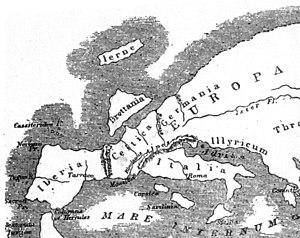
L’histoire de l'Europe, et surtout de l’Europe méridionale, est une des parties les mieux documentées, étudiées et connues de l’histoire mondiale, pour quatre raisons :
L'Italie est une région géographique d'Europe du Sud d'une superficie de 324 000 km², délimitée au nord-ouest et au nord par les Alpes et par la mer Méditerranée pour le reste. Correspondant aux territoires de l'Italie, de Saint-Marin, du Vatican, de Monaco et de Malte auxquels il faut rajouter des portions de la France, de la Suisse, de la Slovénie et de la Croatie, cette région se compose de trois parties : une partie continentale dans le nord, une partie péninsulaire au centre et une zone insulaire dans le sud et l'ouest. Située entre la péninsule Ibérique et la péninsule Balkanique, elle est baignée par plusieurs subdivisions de la mer Méditerranée : la mer Ligurienne, la mer Tyrrhénienne, la mer Ionienne et la mer Adriatique.
Les îles Cassitérides, c'est-à-dire les « Îles de l'étain », étaient, dans la géographie antique, le nom d'îles considérées comme étant situées quelque part près des côtes occidentales de l'Europe.
Strabon est un géographe et historien grec né à Amasée dans le Pont autour de 60 av. J.-C. et mort autour de 20 ap. J.-C.
Publius Quinctilius Varus est nommé gouverneur de Germanie. Il est chargé d’organiser la province entre le Rhin et l'Elbe. Il effectue le recensement, perçoit des tributs, recrute des soldats, impose le droit romain, ce qui provoque le mécontentement des Germains.